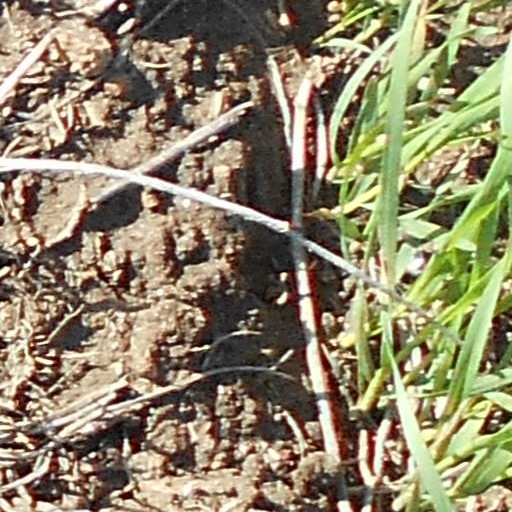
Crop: wheat